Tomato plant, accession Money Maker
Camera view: vertical (180 deg); turntable rotation: 60 degrees
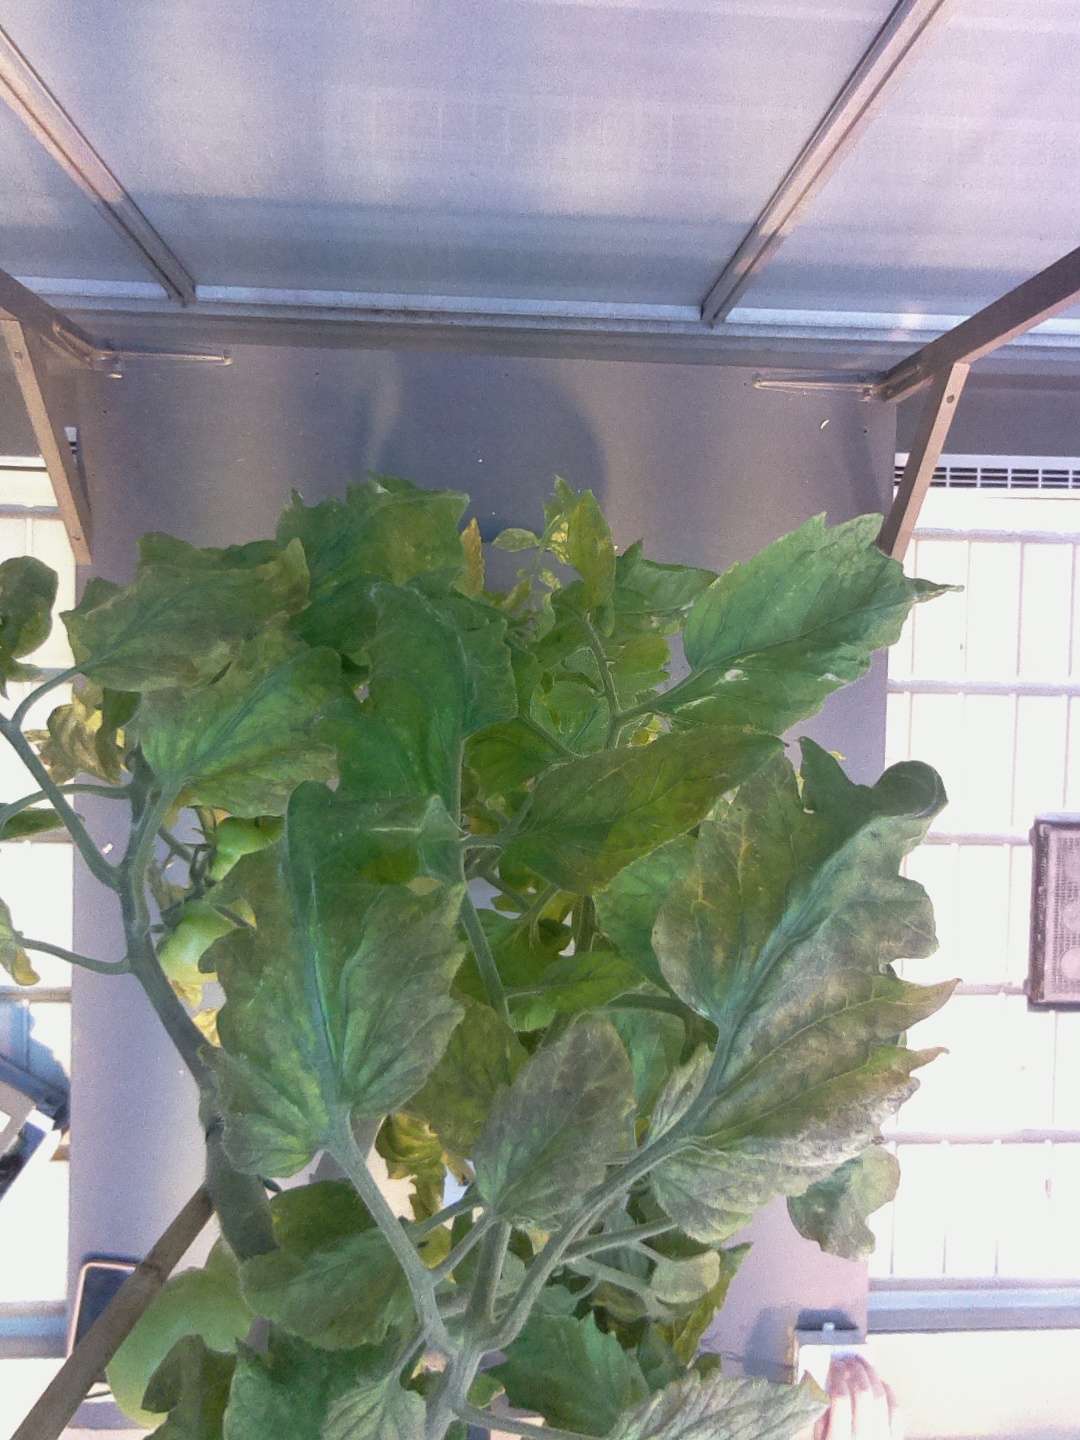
BBCH growth stage 79: 90% -100% of final fruit size